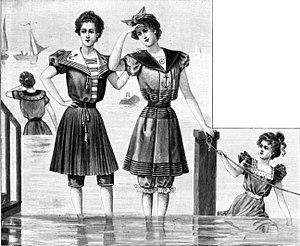
Un bain de mer est une activité généralement pratiquée sur une plage bordant une mer et consistant à s'immerger, totalement ou en partie, par plaisir, pour pratiquer la natation, ou pour les bienfaits supposés pour la santé.